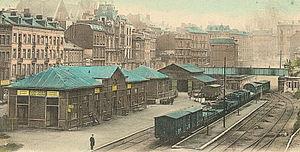
La gare de Liège-Saint-Lambert, anciennement gare de Liège-Palais jusqu'à fin 2018, est une gare ferroviaire belge de la ligne 34, de Liège à Hasselt, située près de la place Saint-Lambert et du Palais des Princes-Évêques, à proximité du centre-ville de la ville de Liège, capitale économique de la région wallonne et chef-lieu de la province de Liège.